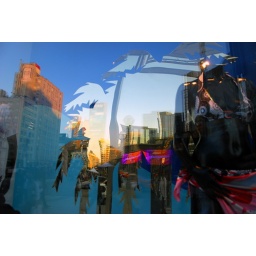
Reflections on the window glass and mirrored palm tree combine to create a collage-like effect beside this glossy mannequin